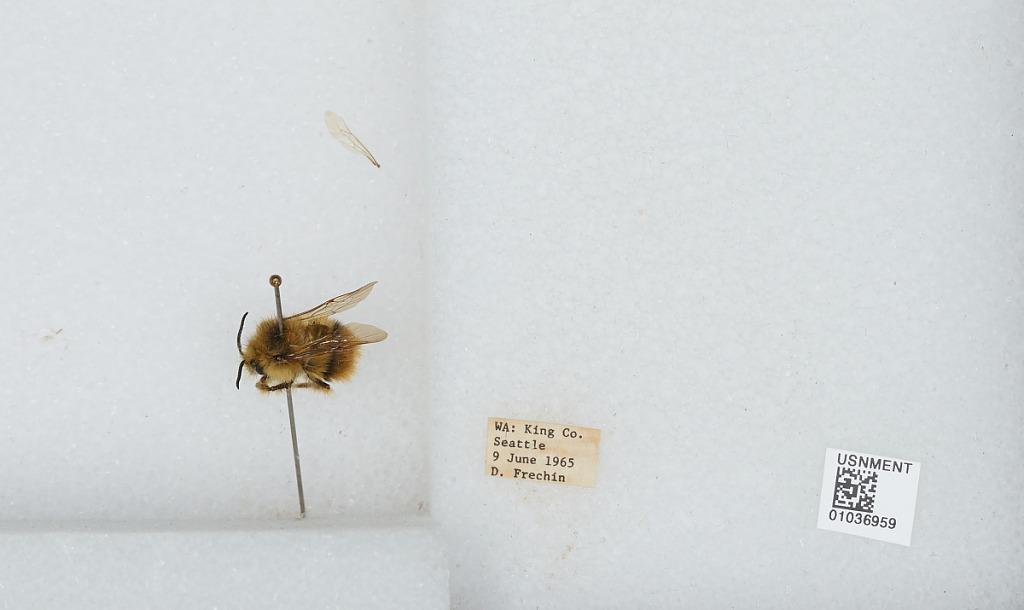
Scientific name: Bombus (Pyrobombus) mixtus Cresson
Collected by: D. Frechin
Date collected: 1965-6-9
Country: United States
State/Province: Washington
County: King
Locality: Seattle
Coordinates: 47.6097, -122.333